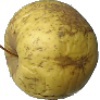
Label: golden_apple